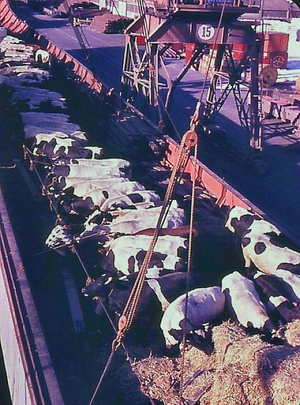
Le transport maritime des animaux vivants se fait par des porteurs de bétail qu’on appelle « navires bétaillers ». Ce sont des grands navires dont la structure rappelle à la fois les navires de croisière et les rouliers. Il en existe deux types :